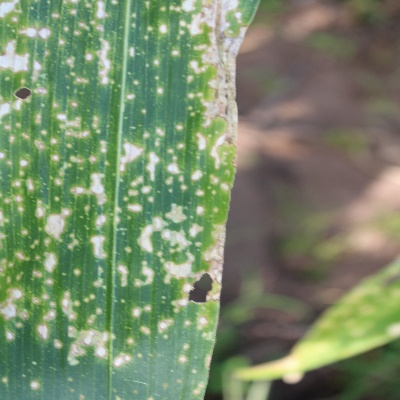
Crop: Maize
Condition: leaf spot